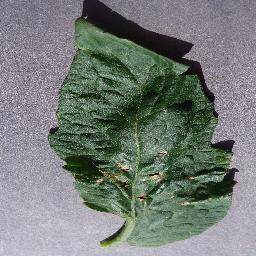
Label: Tomato___Target_Spot